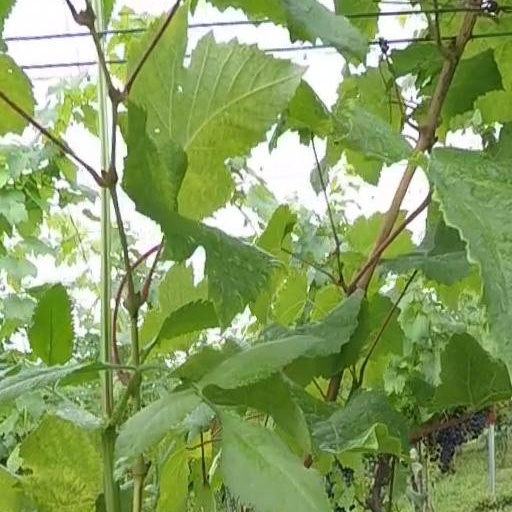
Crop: grape